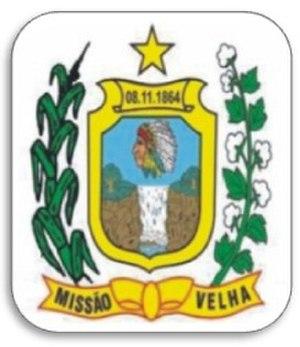
Missão Velha est une municipalité brésilienne de l’État du Ceará. En 2010, elle compte 34 258 habitants.